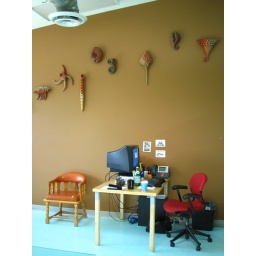
My desk in my office